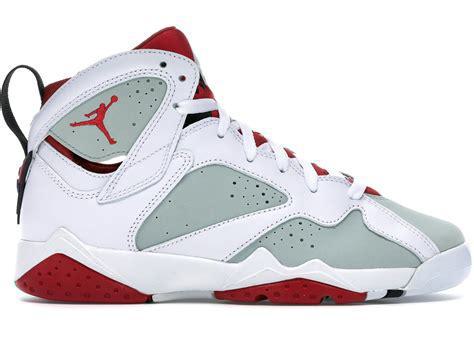
Brand: Jordan
Model: 7 Retro